Mythology of Indonesia

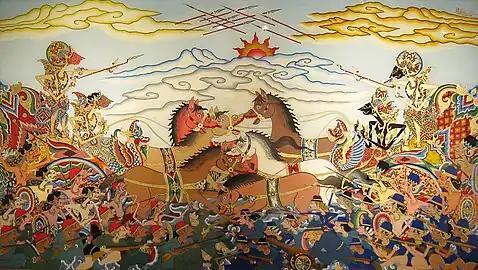
"Wayang" glass painting depiction of "Bhāratayuddha" battle in Indonesian mythology.

The mythology of Indonesia is very diverse, the Indonesian people consisting of hundreds of ethnic groups, each with their own myths and legends that explain the origin of their people, the tales of their ancestors and the demons or deities in their belief systems. The tendency to syncretize by overlying older traditions with newer foreign ideas has occurred. For example, the older ancestral mythology might be merged with foreign mythology, such as Hindu, Islam, or Christian biblical mythology.